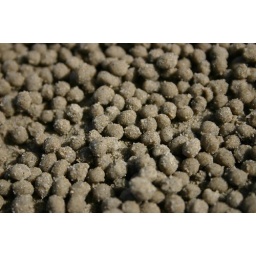
at low tide the beach is covered in these. Sand crabs filtering the sand for food make them